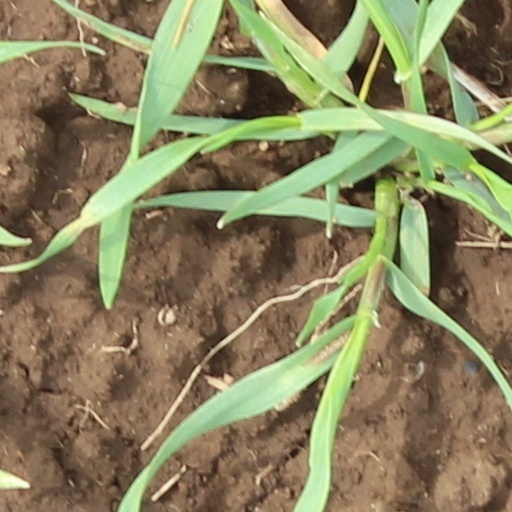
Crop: wheat